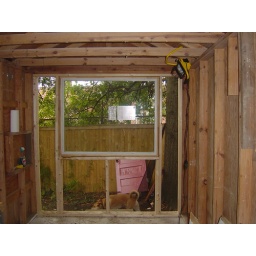
yes, the window is in the wall and not falling